Reginald Southwell Smith

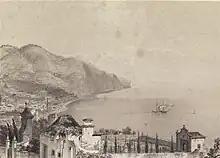
"A panoramic view of the city of Funchal, in the Island of Madeira", lithograph by Louis Haghe after a sketch by Emily Smith

Around this period Smith was in Weymouth, Dorset and encountered there the sect of Agapemonites. He with the Rev. Henry Moule, whose living of Fordington adjoined West Stafford to the west, confronted the sect's leaders Henry James Prince and Samuel Starkey..